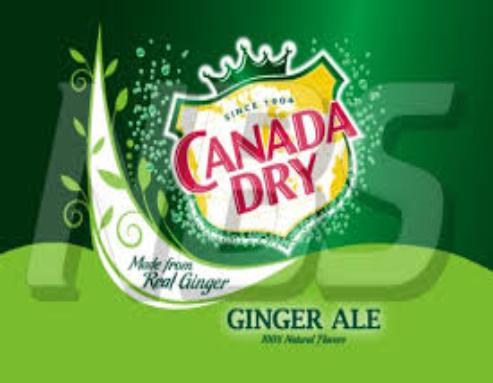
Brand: Ginger Ale
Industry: Food